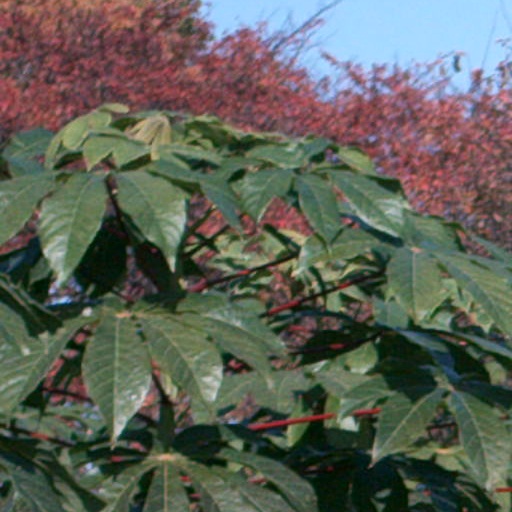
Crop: cassava